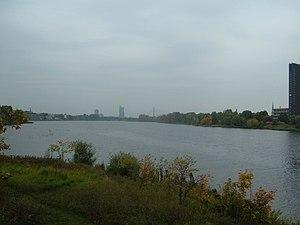
Salas est un voisinage de Riga en Lettonie.